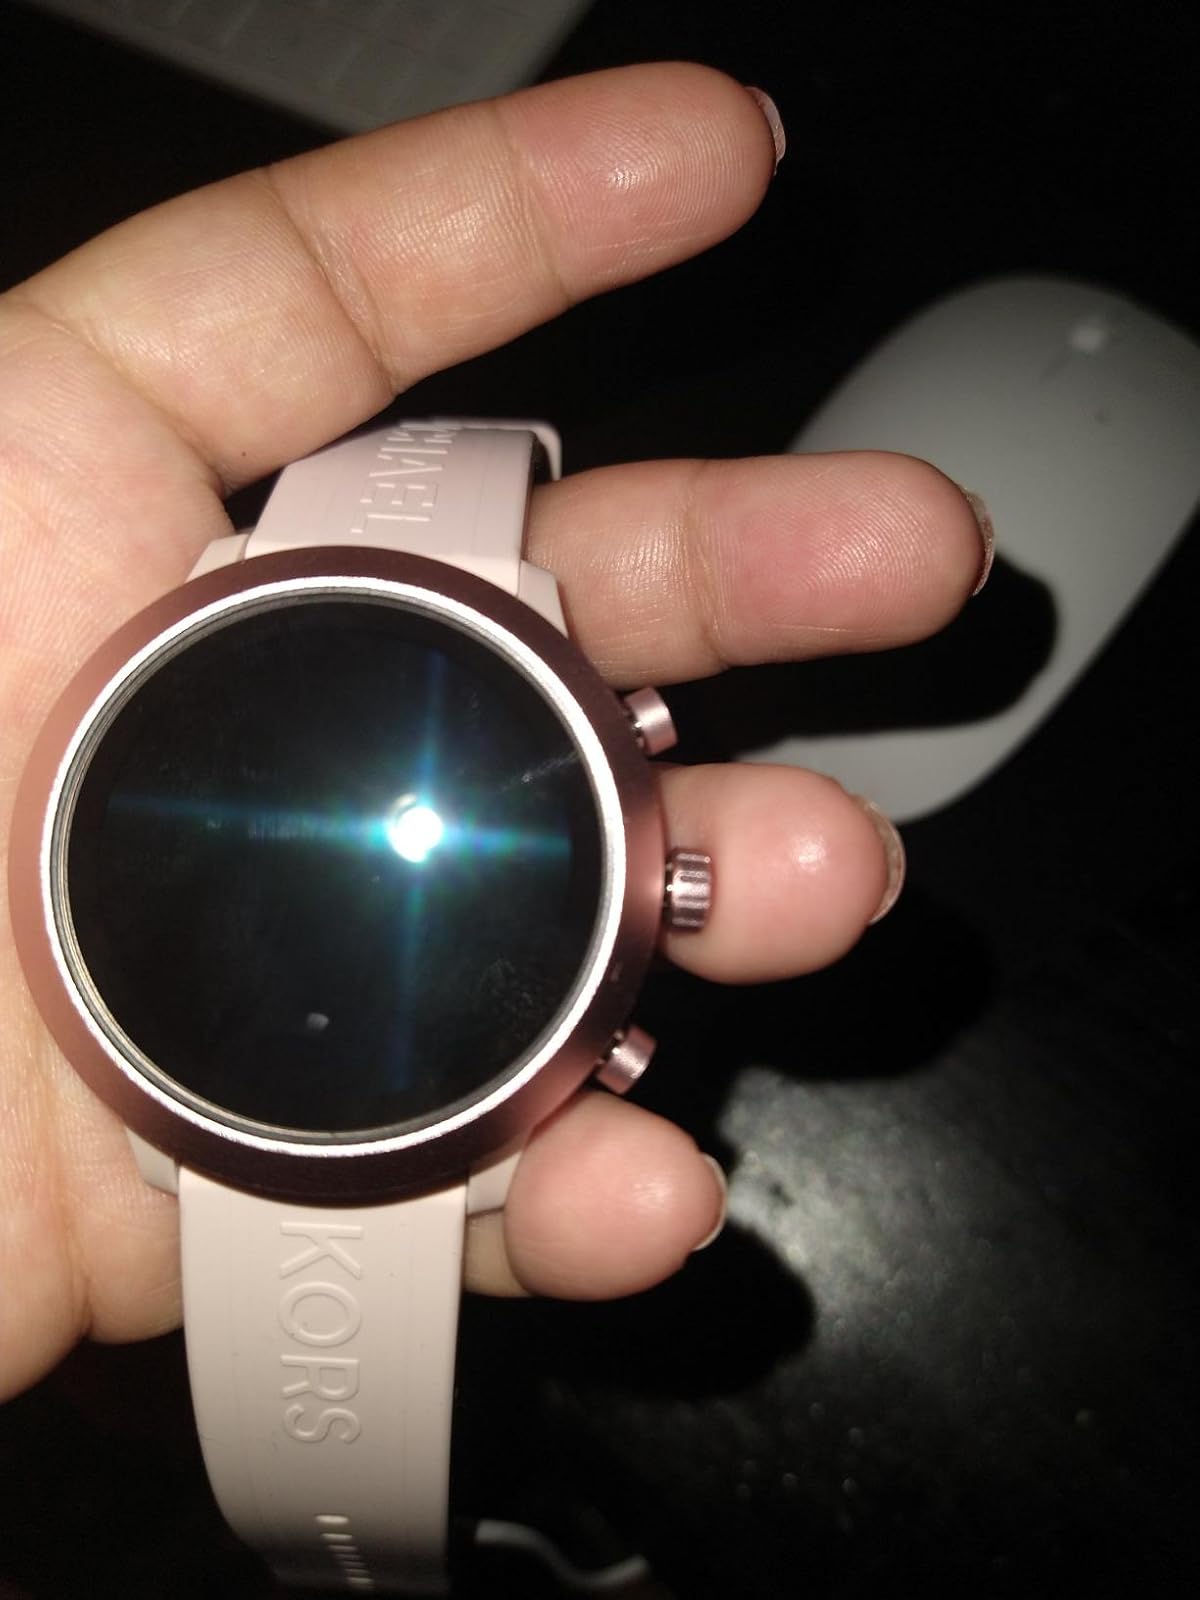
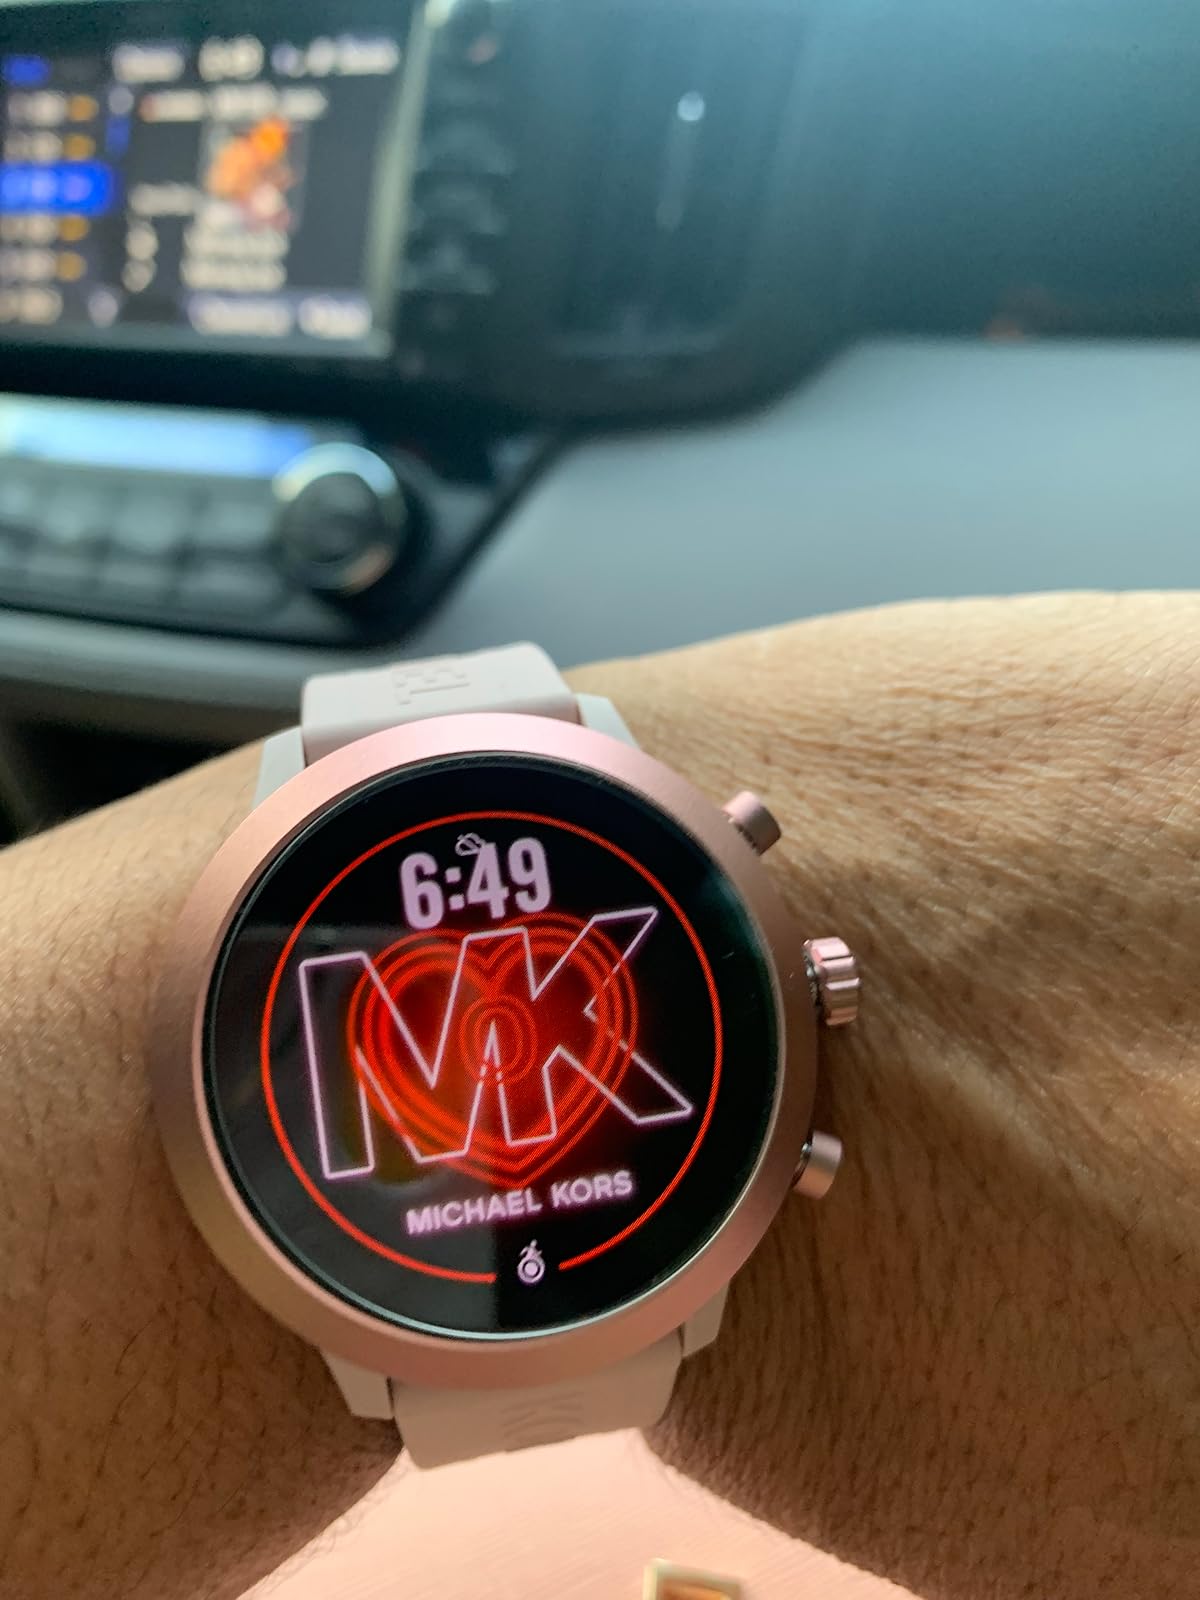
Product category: smartwatch
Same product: yes